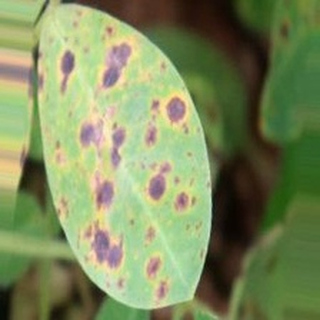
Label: groundnut_late_leaf_spot